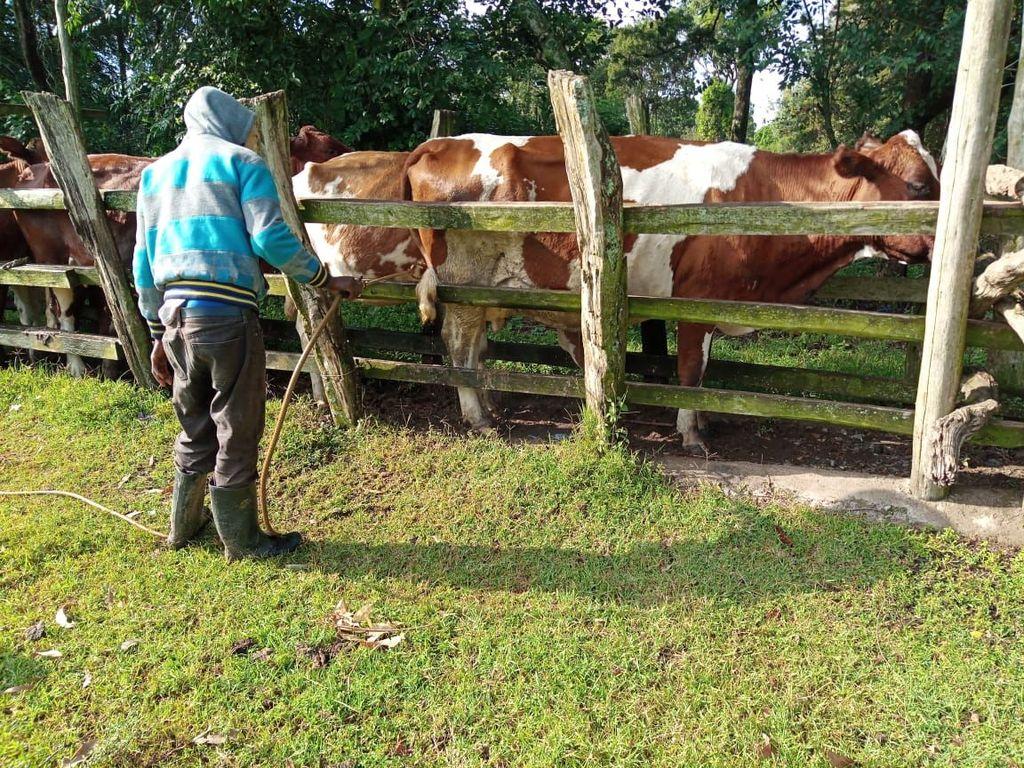
Kwenye mandhari haya ya kilimo kunalo zizi la ng'ombe lililojengwa kwa miti. Mwanaume akiwa amesimama kando yake ameshikilia mfereji na kuwanywesha maji mifugo yake.